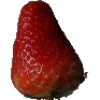
Label: Strawberry 1